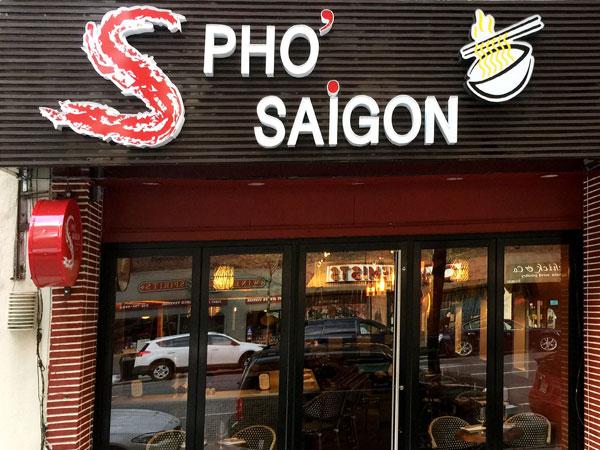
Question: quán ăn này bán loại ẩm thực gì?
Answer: phở saigon